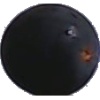
Label: Grape Blue 1